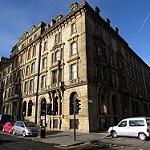
Label: buildings